Frank Singuineau

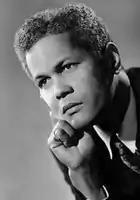
Publicity still, 1950s

Francis Ethelbert Dominic Singuineau (4 August 191311 September 1992) was a Trinidadian actor of stage and screen who worked in the United Kingdom, where he moved from Trinidad and Tobago in the 1940s.